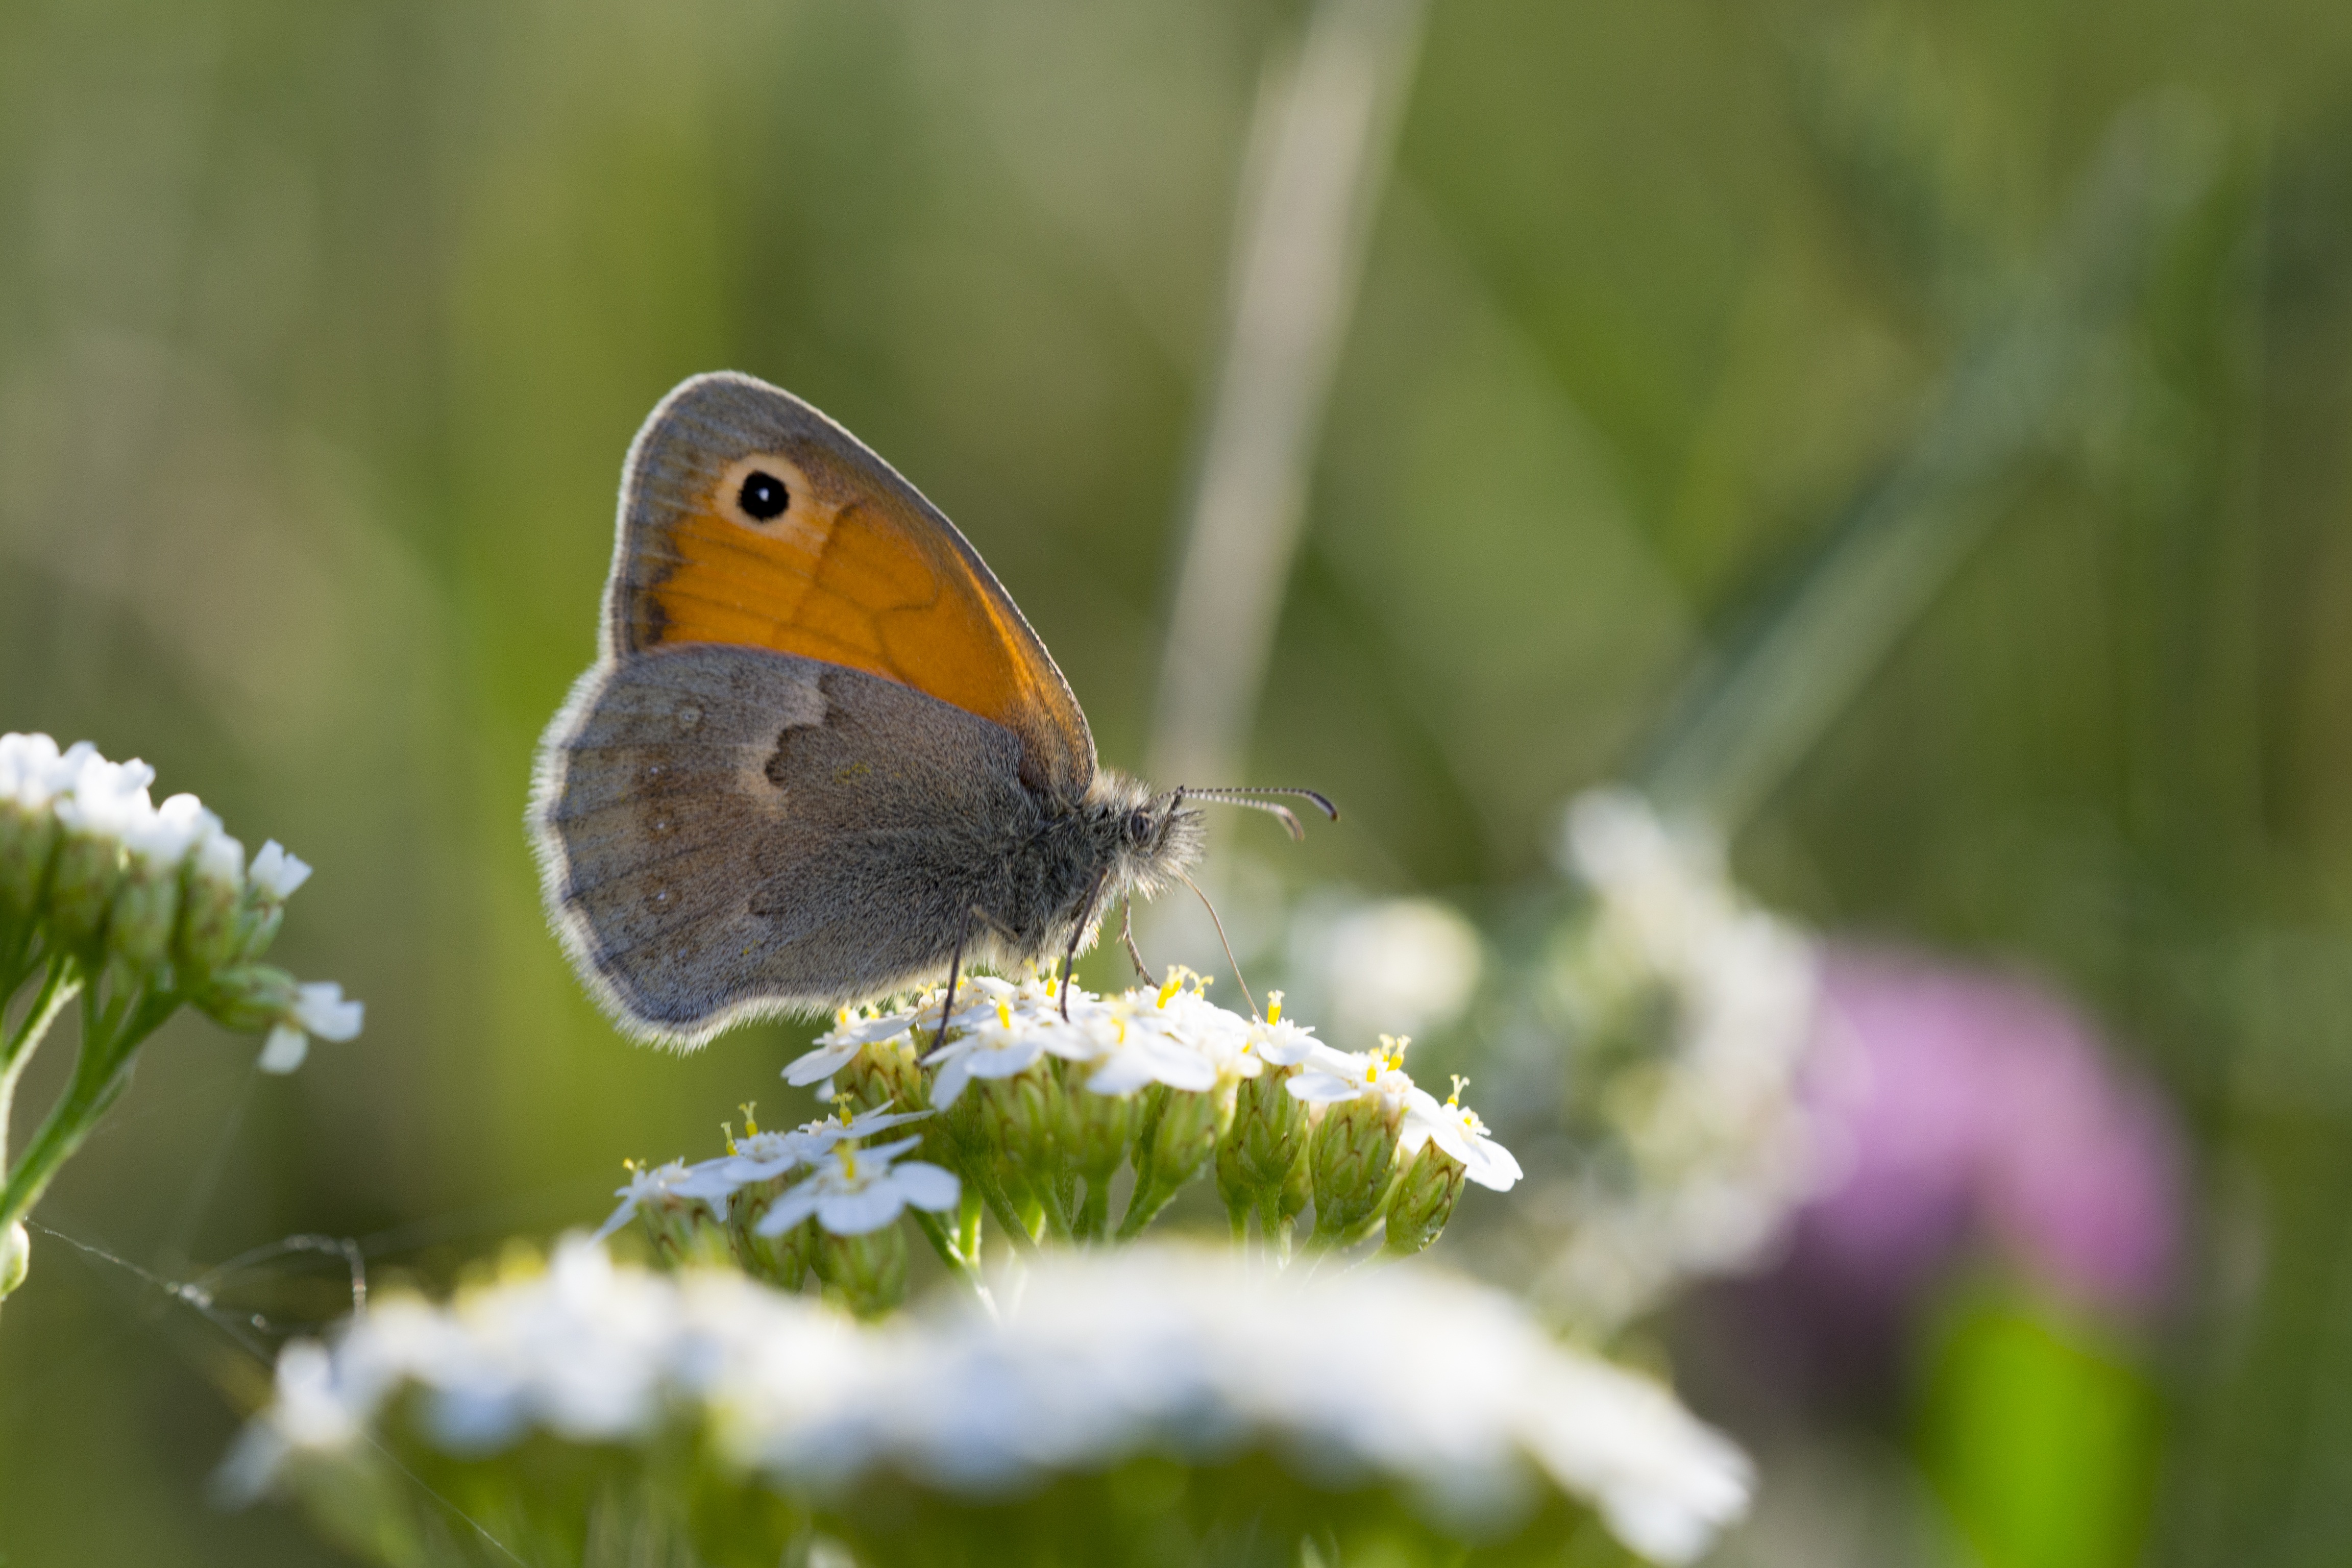
nature, grass, white, meadow, flower, summer, wildlife, green, insect, macro, brown, butterfly, fauna, invertebrate, close up, wings, nectar, macro photography, butterfly wings, pollinator, moths and butterflies, lycaenid